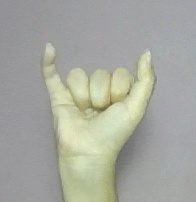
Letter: ya